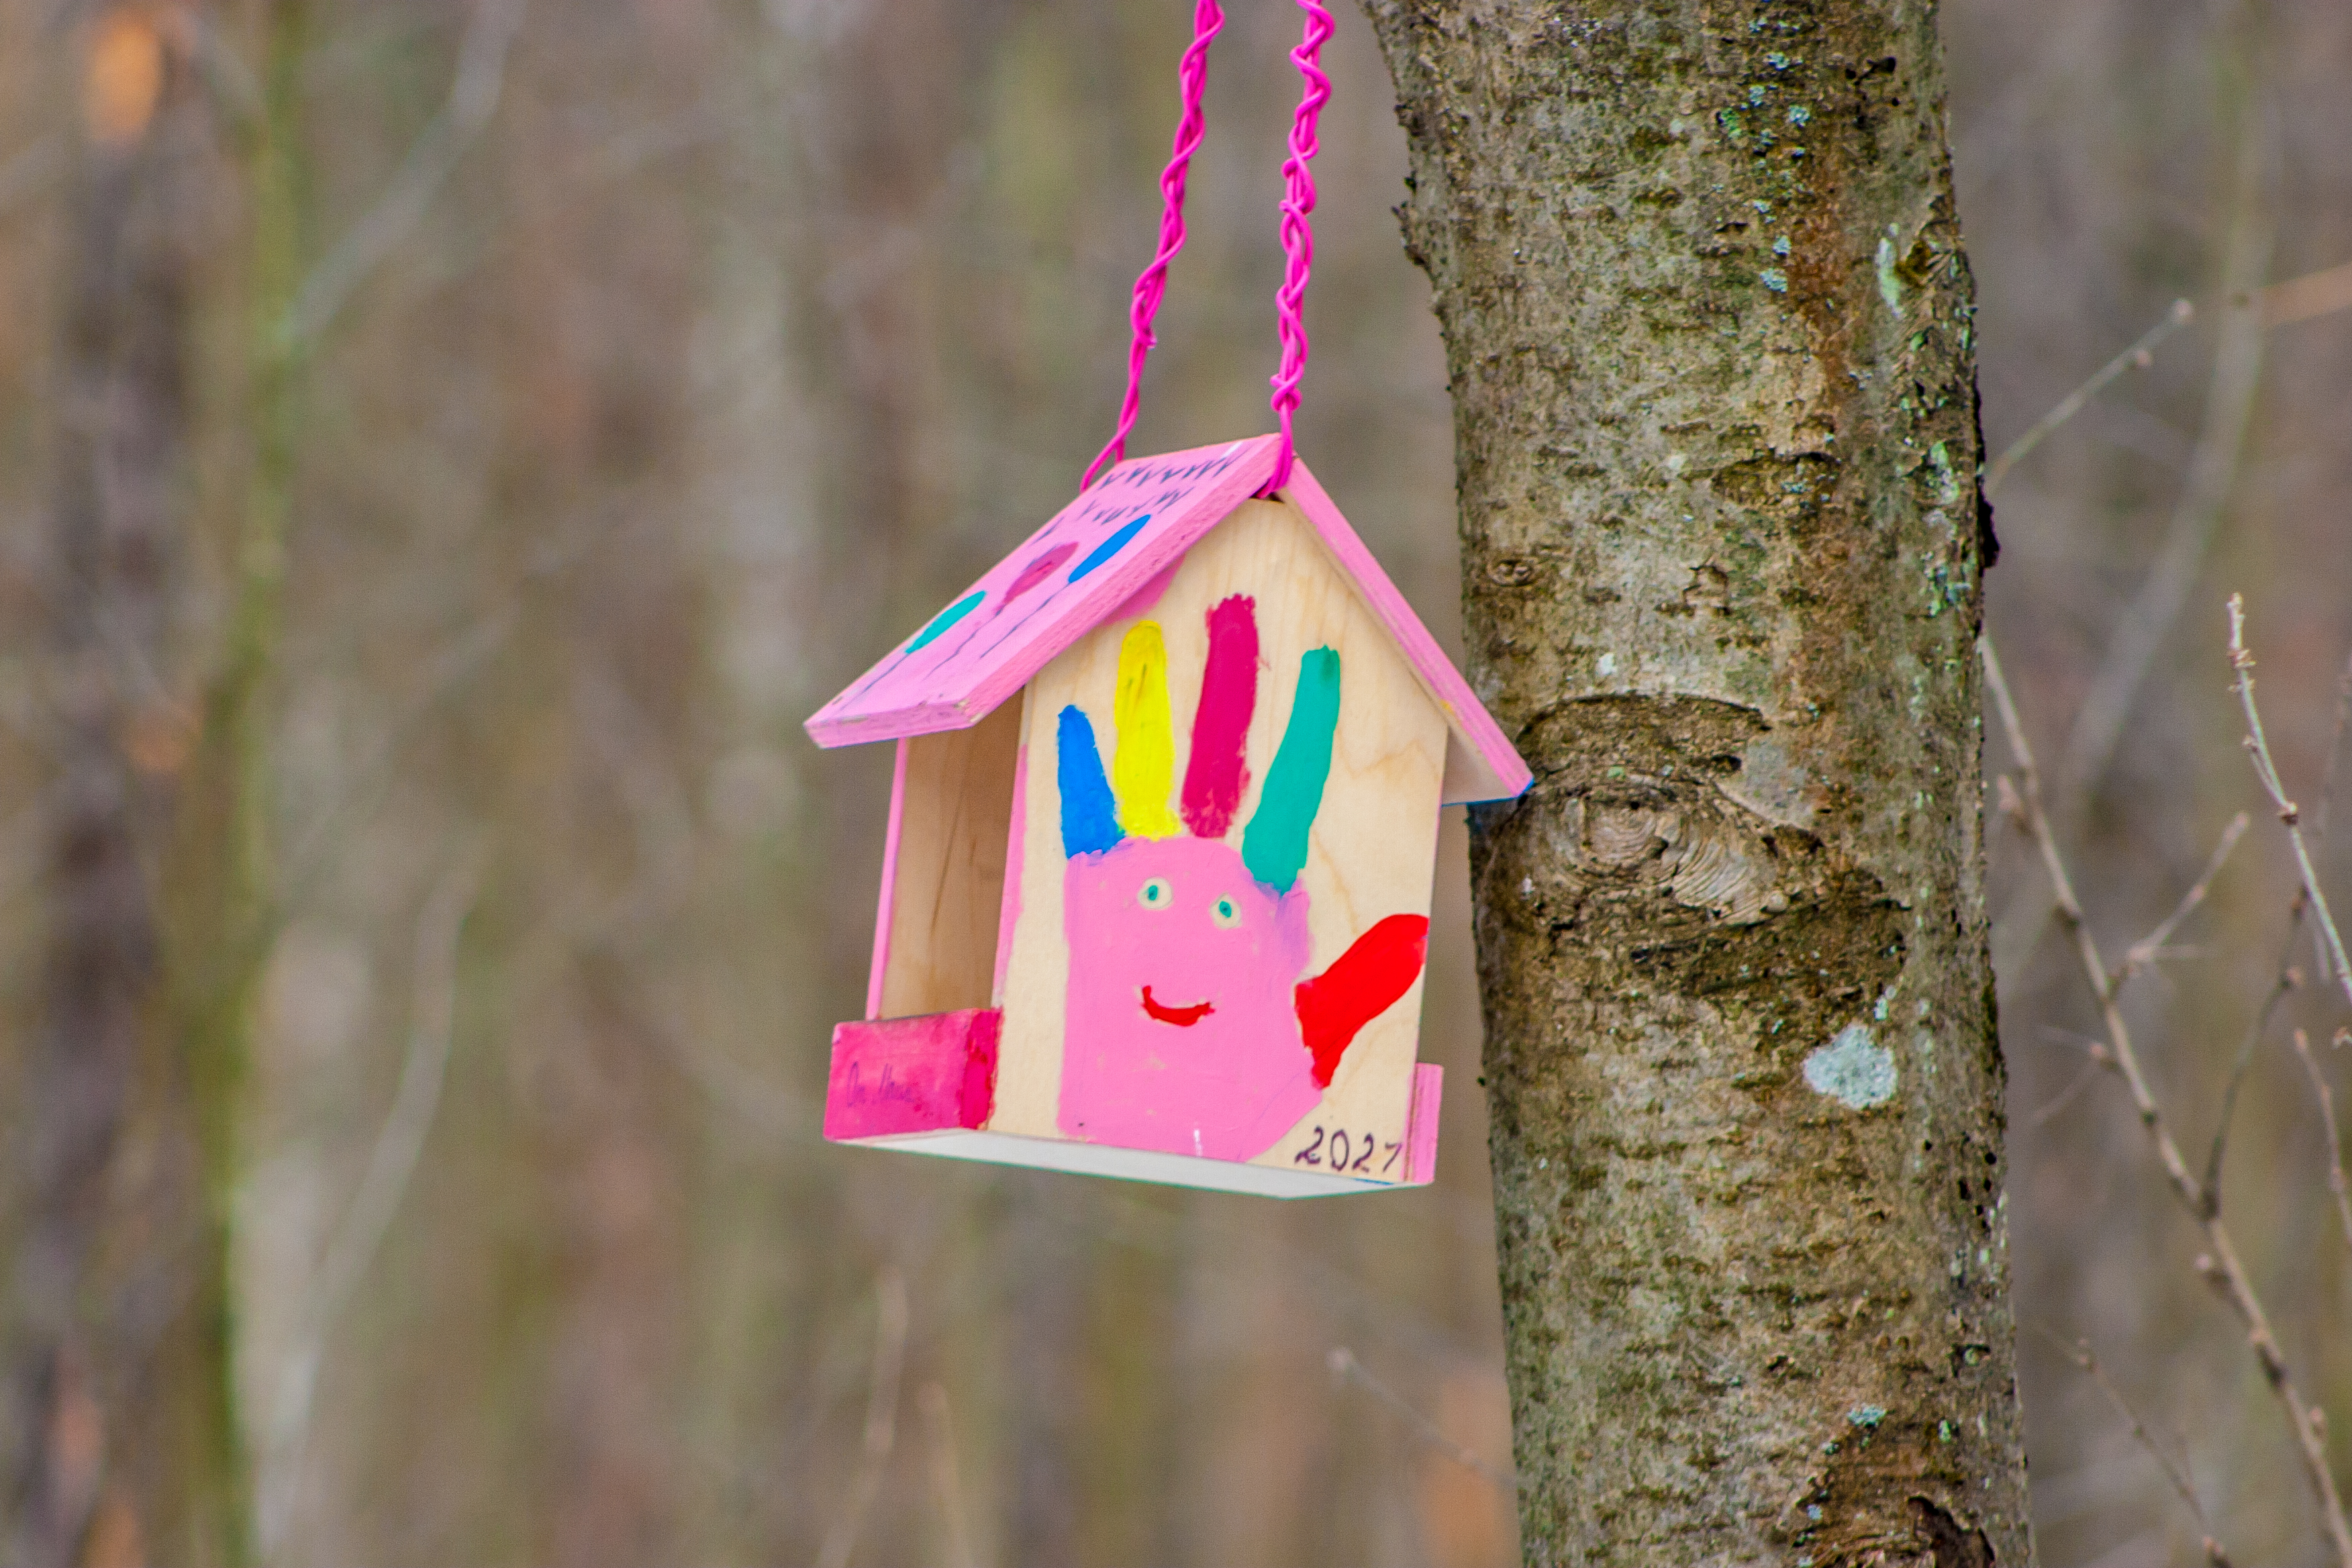
images, wood, Pet supply, birdhouse, house, tree, twig, triangle, fence, building, plastic, paper product, magenta, interior design, mesh, creative arts, home accessories, natural material, rectangle, trunk